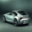
Label: automobile